Crooke Preceptory

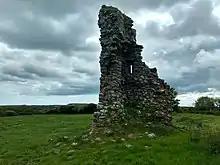
The remains of Crooke Castle lie approximately 50 metres south of Crooke Preceptory's church

Surrounded by a graveyard, the ruin of the Crooke Preceptory church is described by the "Archaeological Inventory of County Waterford" (1999) as in length and in width. There is "evidence of one window in the S[outh] chancel wall", a "doorway in the S[outh] nave wall with a stoup nearby", with three lancet windows on the church gable.